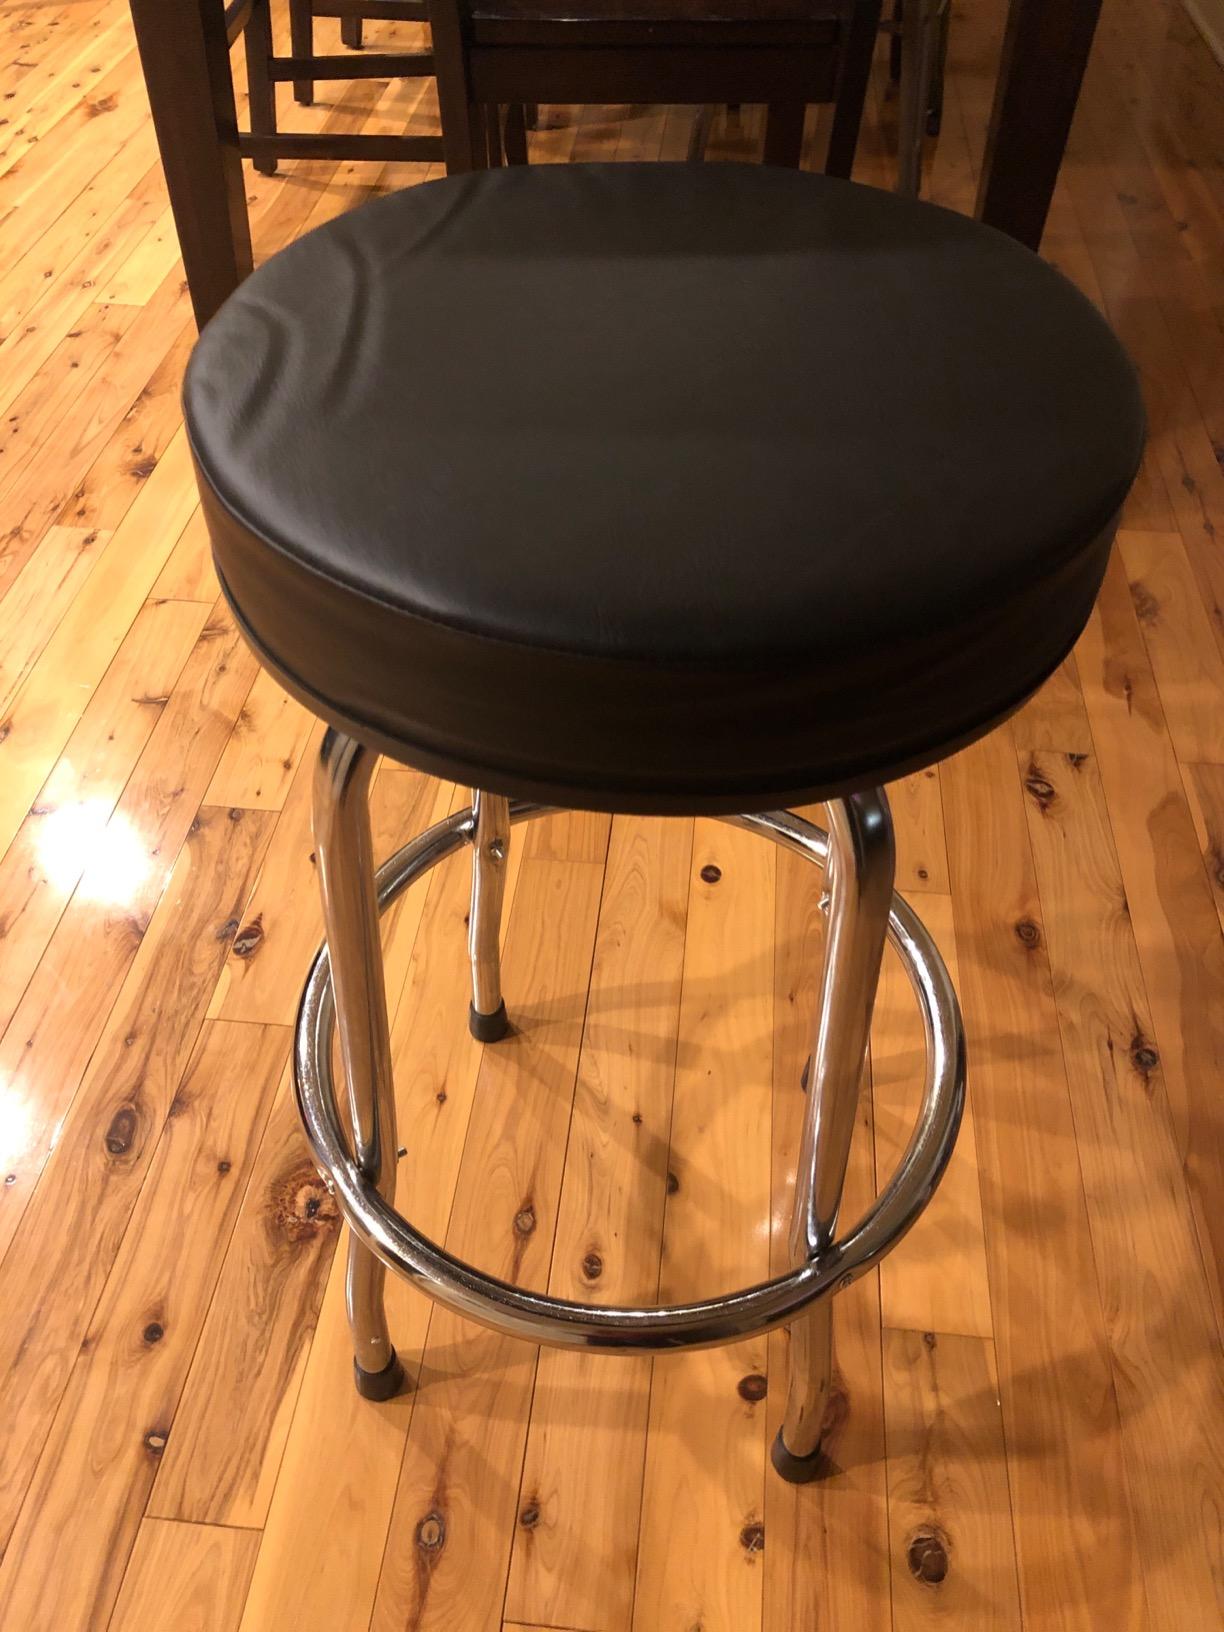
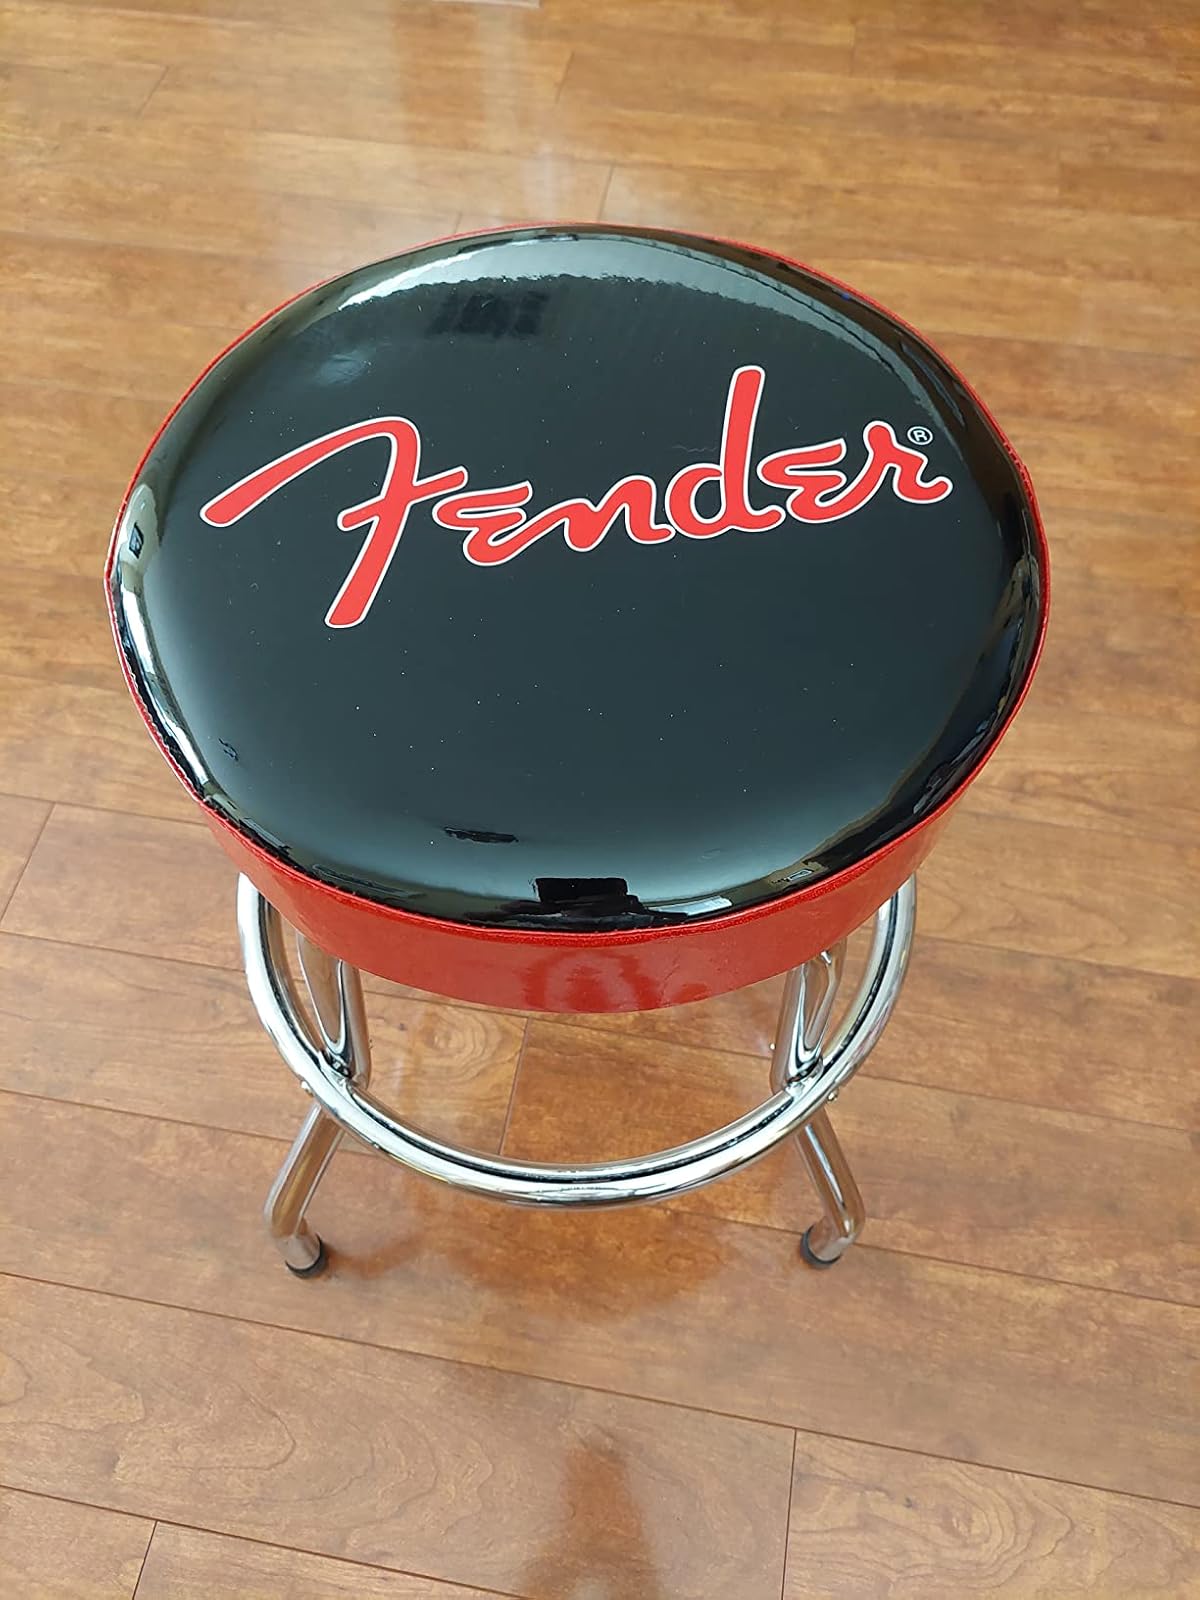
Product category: stool
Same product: no